Hans Adam Weissenkircher

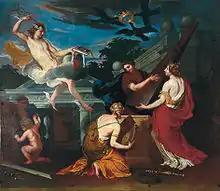
“Mercury” from the Planetary Room of Schloss Eggenberg in Graz

Hans Adam Weissenkircher (10 February 1646 – 16 January 1695) was an Austrian Baroque painter and court painter of the Prince Johann Seyfried von Eggenberg in Graz.